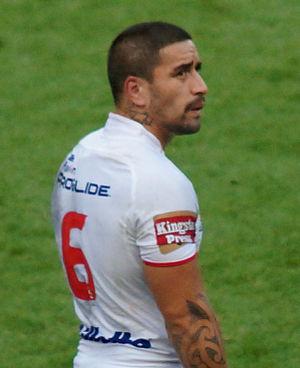
Rangi Chase, né le 1ᵉʳ avril 1986 à Dannevirke, est un joueur de rugby à XIII néo-zélandais d'origine maori devenu anglais évoluant au poste de demi d'ouverture dans les années 2000 et 2010. Sélectionné pour disputer le tournoi des quatre nations avec l'Angleterre, il n'a pour l'instant pas encore disputé de match, il avait auparavant été appelé en sélection néo-zélandaise mais n'y avait pas non plus disputé de match. En club, Rangi Chase a débuté aux Wests Tigers en National Rugby League en 2006 avant de rejoindre l'année suivante les St. George Illawarra Dragons, après trois saisons en NRL, il rejoint la Super League et le club des Castleford Tigers. En 2013, il quitte les Castleford Tigers pour se relancer chez les Salford City Reds.